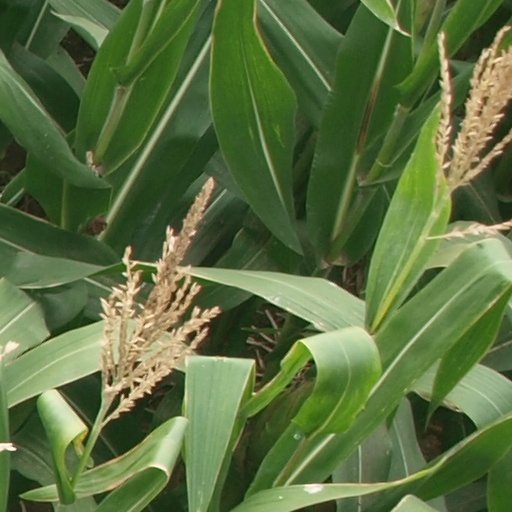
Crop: maize; corn